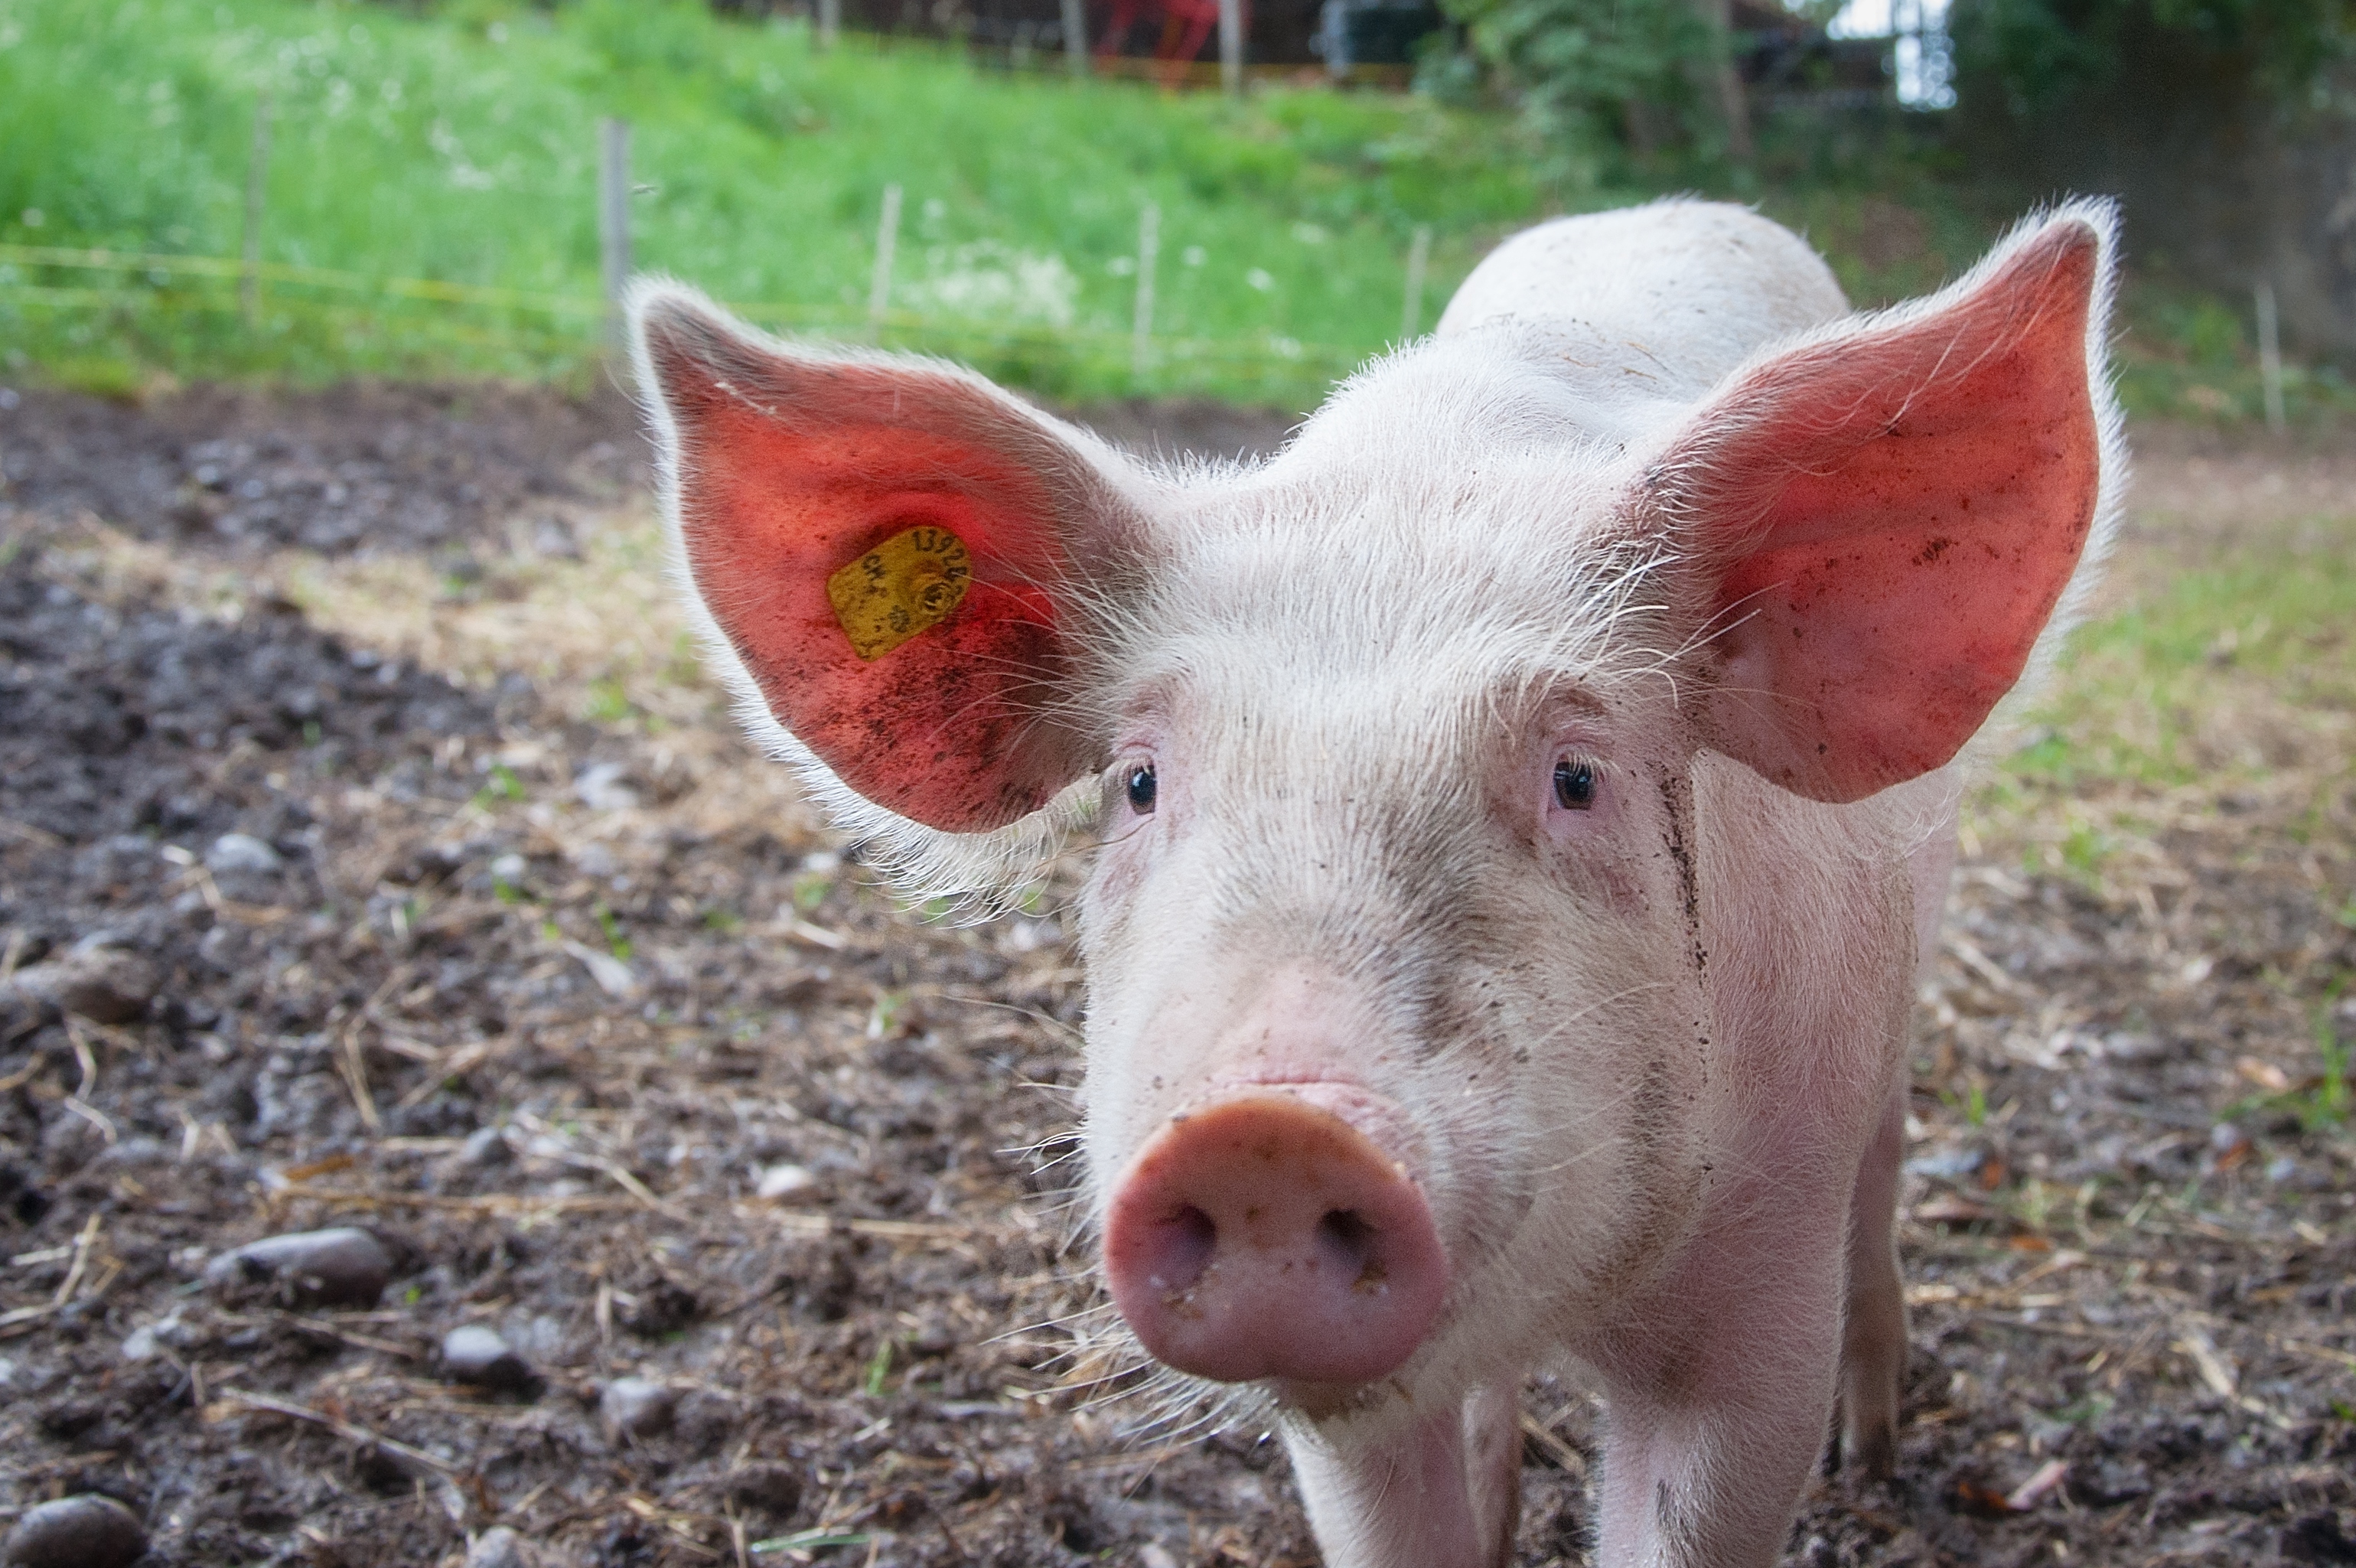
domestic pig, vertebrate, mammal, suidae, pig's ear, snout, nose, livestock, terrestrial animal, grass, fawn, ear